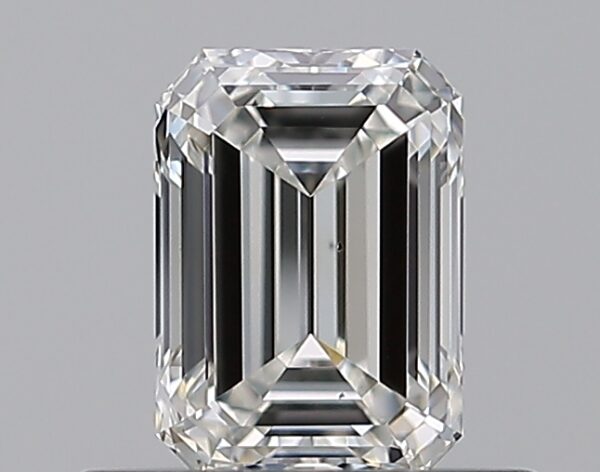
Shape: emerald
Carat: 0.56
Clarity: VS2
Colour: H
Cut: EX
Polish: EX
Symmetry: VG
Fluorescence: F
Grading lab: GIA
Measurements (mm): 5.51 x 3.91 x 2.62